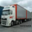
Label: truck